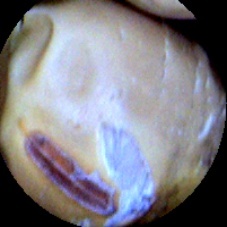
Label: Skin-damaged